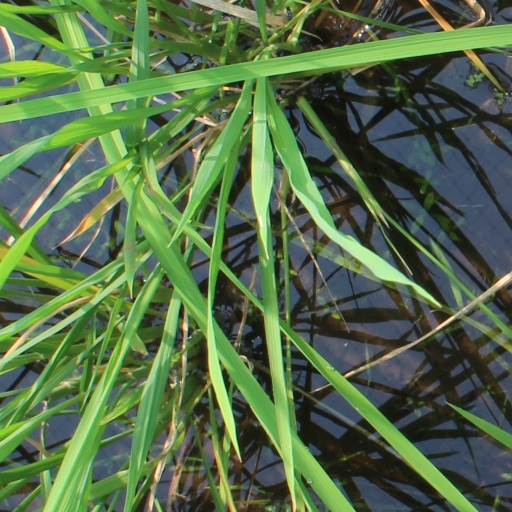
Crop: rice